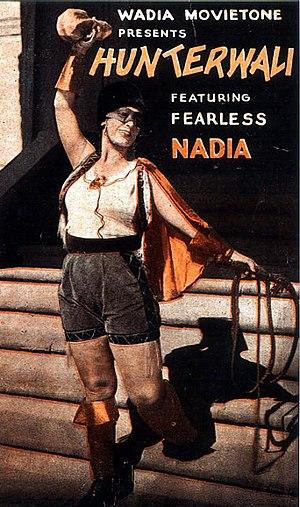
Mary Ann Evans, également connue sous son nom de scène de Fearless Nadia, est une actrice et cascadeuse indienne d'origine australienne.
Hunterwali est un film d'action en hindi de 1935 de la société indienne Wadia Movietone. Il met en vedette Fearless Nadia dans le rôle d'une princesse luttant contre l'injustice en tant qu'Hunterwali. Le film rend célèbres Nadia et les frères Wadia.